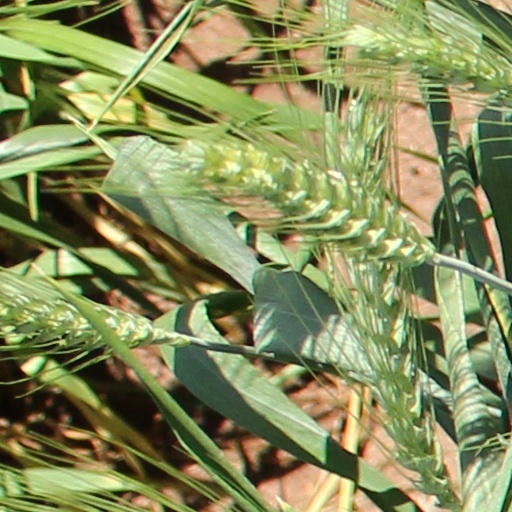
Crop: wheat